J. P. Losman

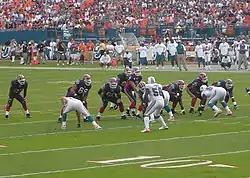
Losman (#7) leading the Bills offense against Miami in 2007

The Bills drafted Stanford University quarterback Trent Edwards with the 92nd overall pick in the 2007 NFL draft. Edwards was considered by many to be the 3rd best available quarterback prospect in the draft (behind #1 overall JaMarcus Russell and #22 overall Brady Quinn), but waited until late in the 3rd round prior to the Bills selection. After the draft, statements from both Bills' coaching staff and management reaffirmed Losman's position as the starting quarterback.